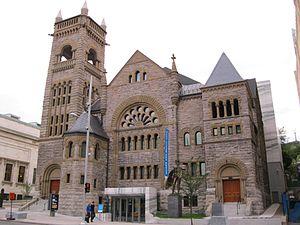
Musée des beaux-arts de Montréal
L'église Erskine and American United était un temple presbytérien de Montréal membre de l’Église unie du Canada ; elle fait maintenant partie du Musée des beaux-arts.
Le Musée des beaux-arts de Montréal, fondé en 1860, est un musée de réputation internationale basé à Montréal et consacré à la promotion de l'art canadien et international. Sa collection encyclopédique compte plus de 43 000 œuvres. La collection des arts décoratifs contemporains est l'une des plus remarquables d'Amérique du Nord. Le musée est constitué de cinq bâtiments : les pavillons Jean-Noël Desmarais d'art moderne et contemporain et expositions temporaires, Michal et Renata Hornstein de cultures du monde, Liliane et David M. Stewart d'arts décoratifs et de design, Claire et Marc Bourgie d'art québécois et canadien, l'église Erskine and American et le Pavillon pour la Paix Michal et Renata Hornstein d'art international. Le campus muséal est situé de part et d'autre de la rue Sherbrooke Ouest, au cœur du centre-ville de Montréal. La bibliothèque du musée dédiée à l'histoire de l'art est l'une des plus importantes du genre au Canada.
"En décembre 1881, lors d'une visite à Montréal, Mark Twain déclarait : ""C'est la première fois que je suis dans une ville où il serait impossible de lancer une brique sans briser la fenêtre d'une église"".